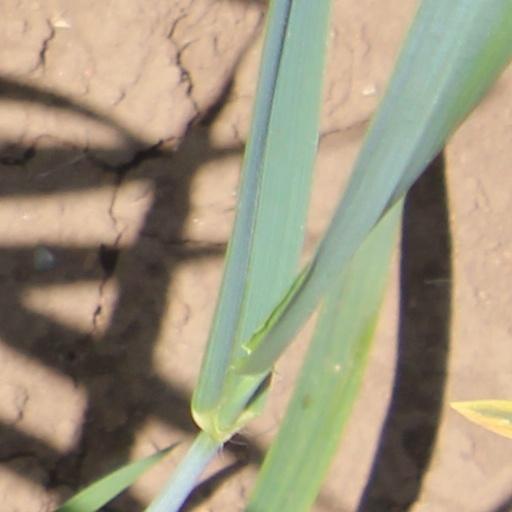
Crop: wheat